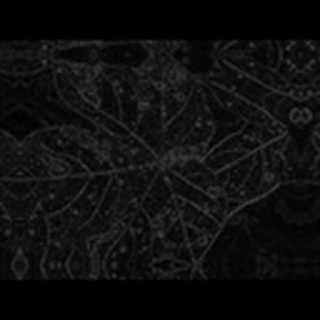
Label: cotton_target_spot